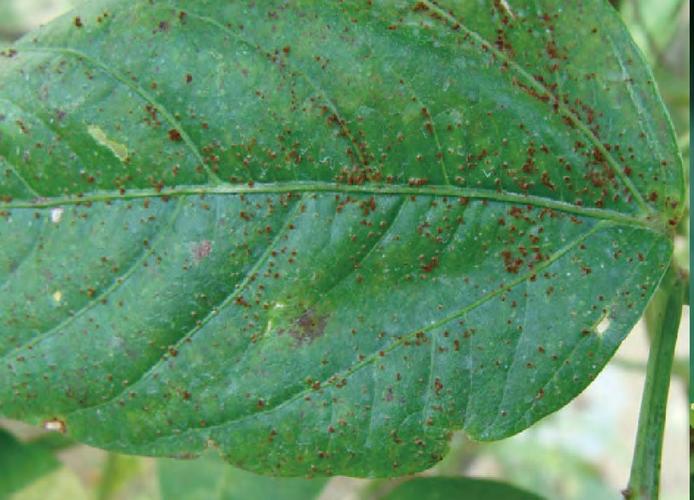
Plant: Bean
Disease: bean rust